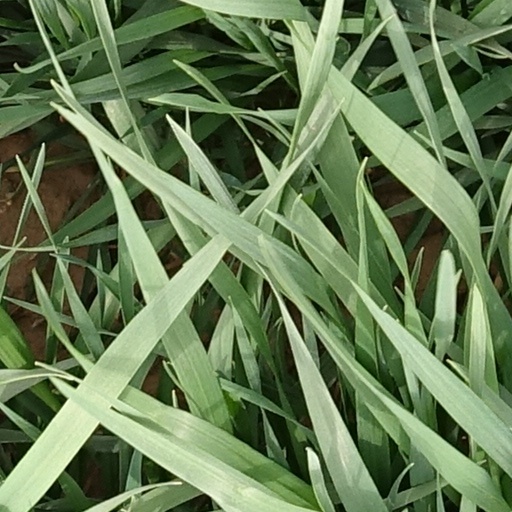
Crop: wheat